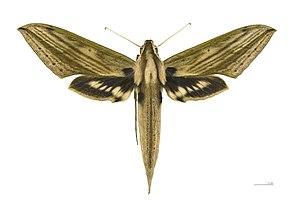
Le genre Xylophanes regroupe des lépidoptères de la famille des Sphingidae, de la sous-famille des Macroglossinae, de la tribu des Macroglossini, de la sous-tribu des Choerocampina.